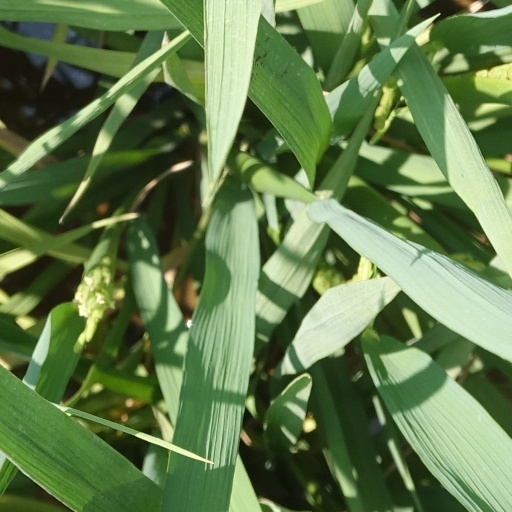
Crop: rice